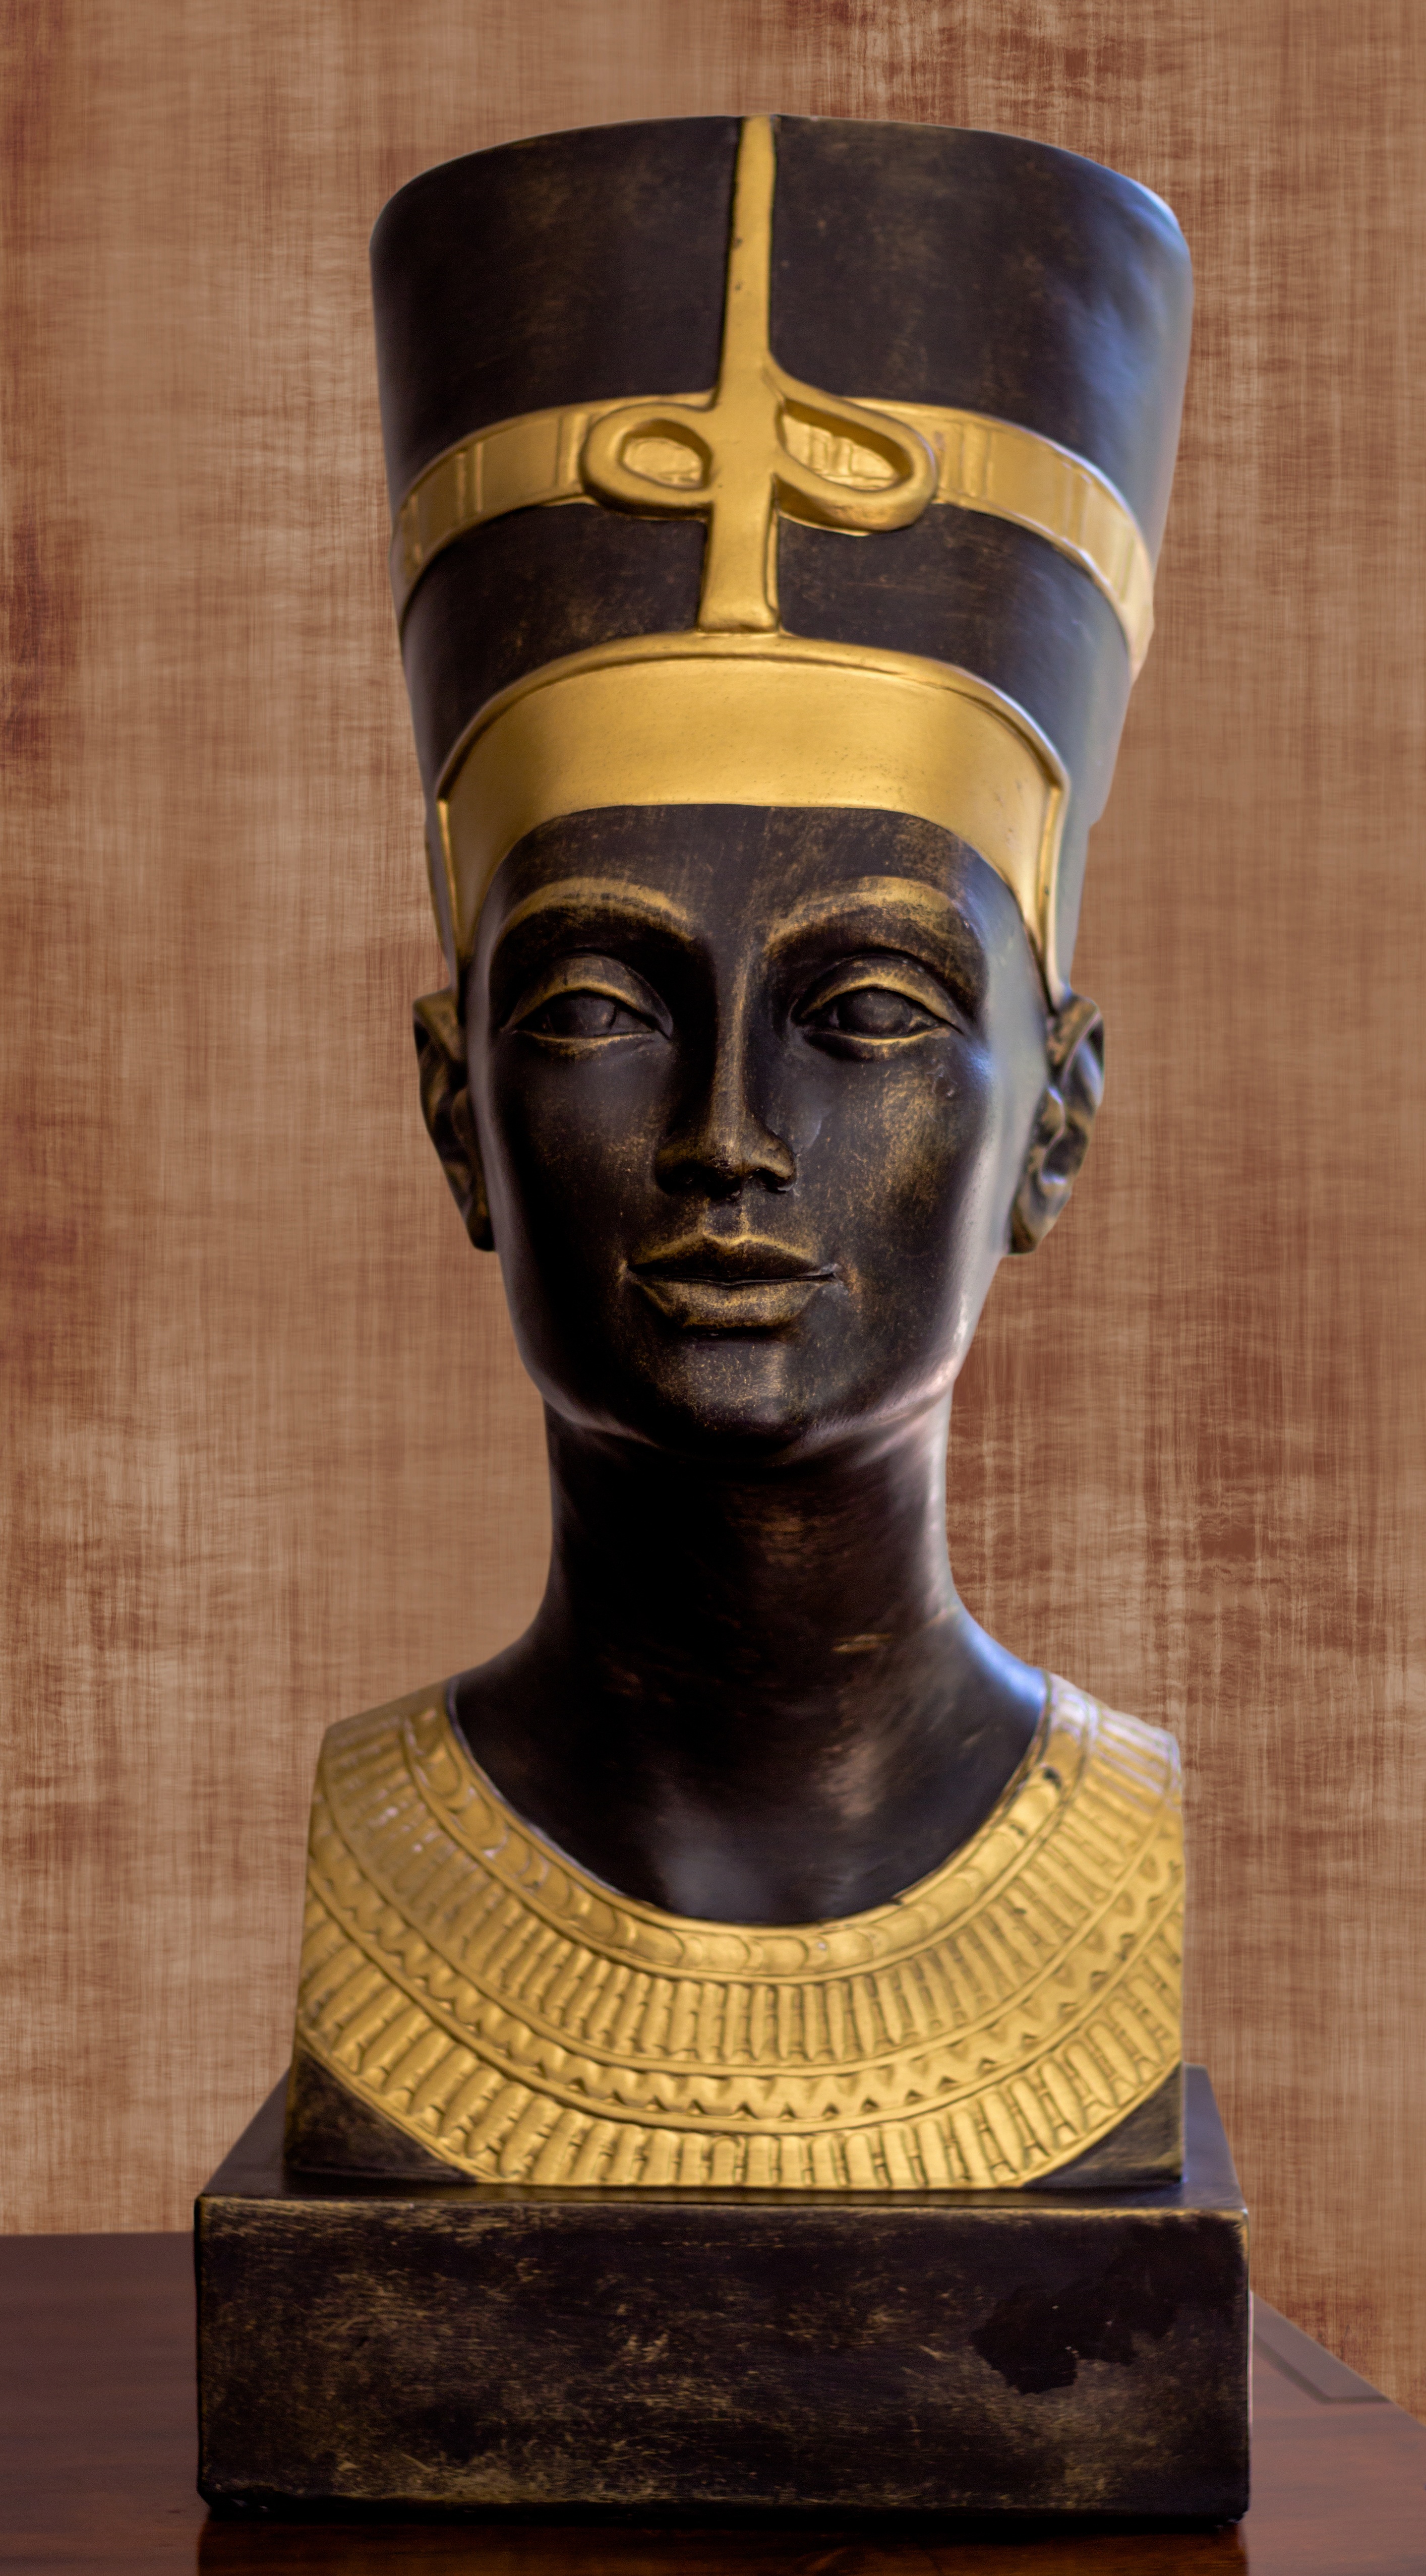
monument, statue, egypt, sculpture, art, figure, carving, ancient history, nonbuilding structure, nefertiti